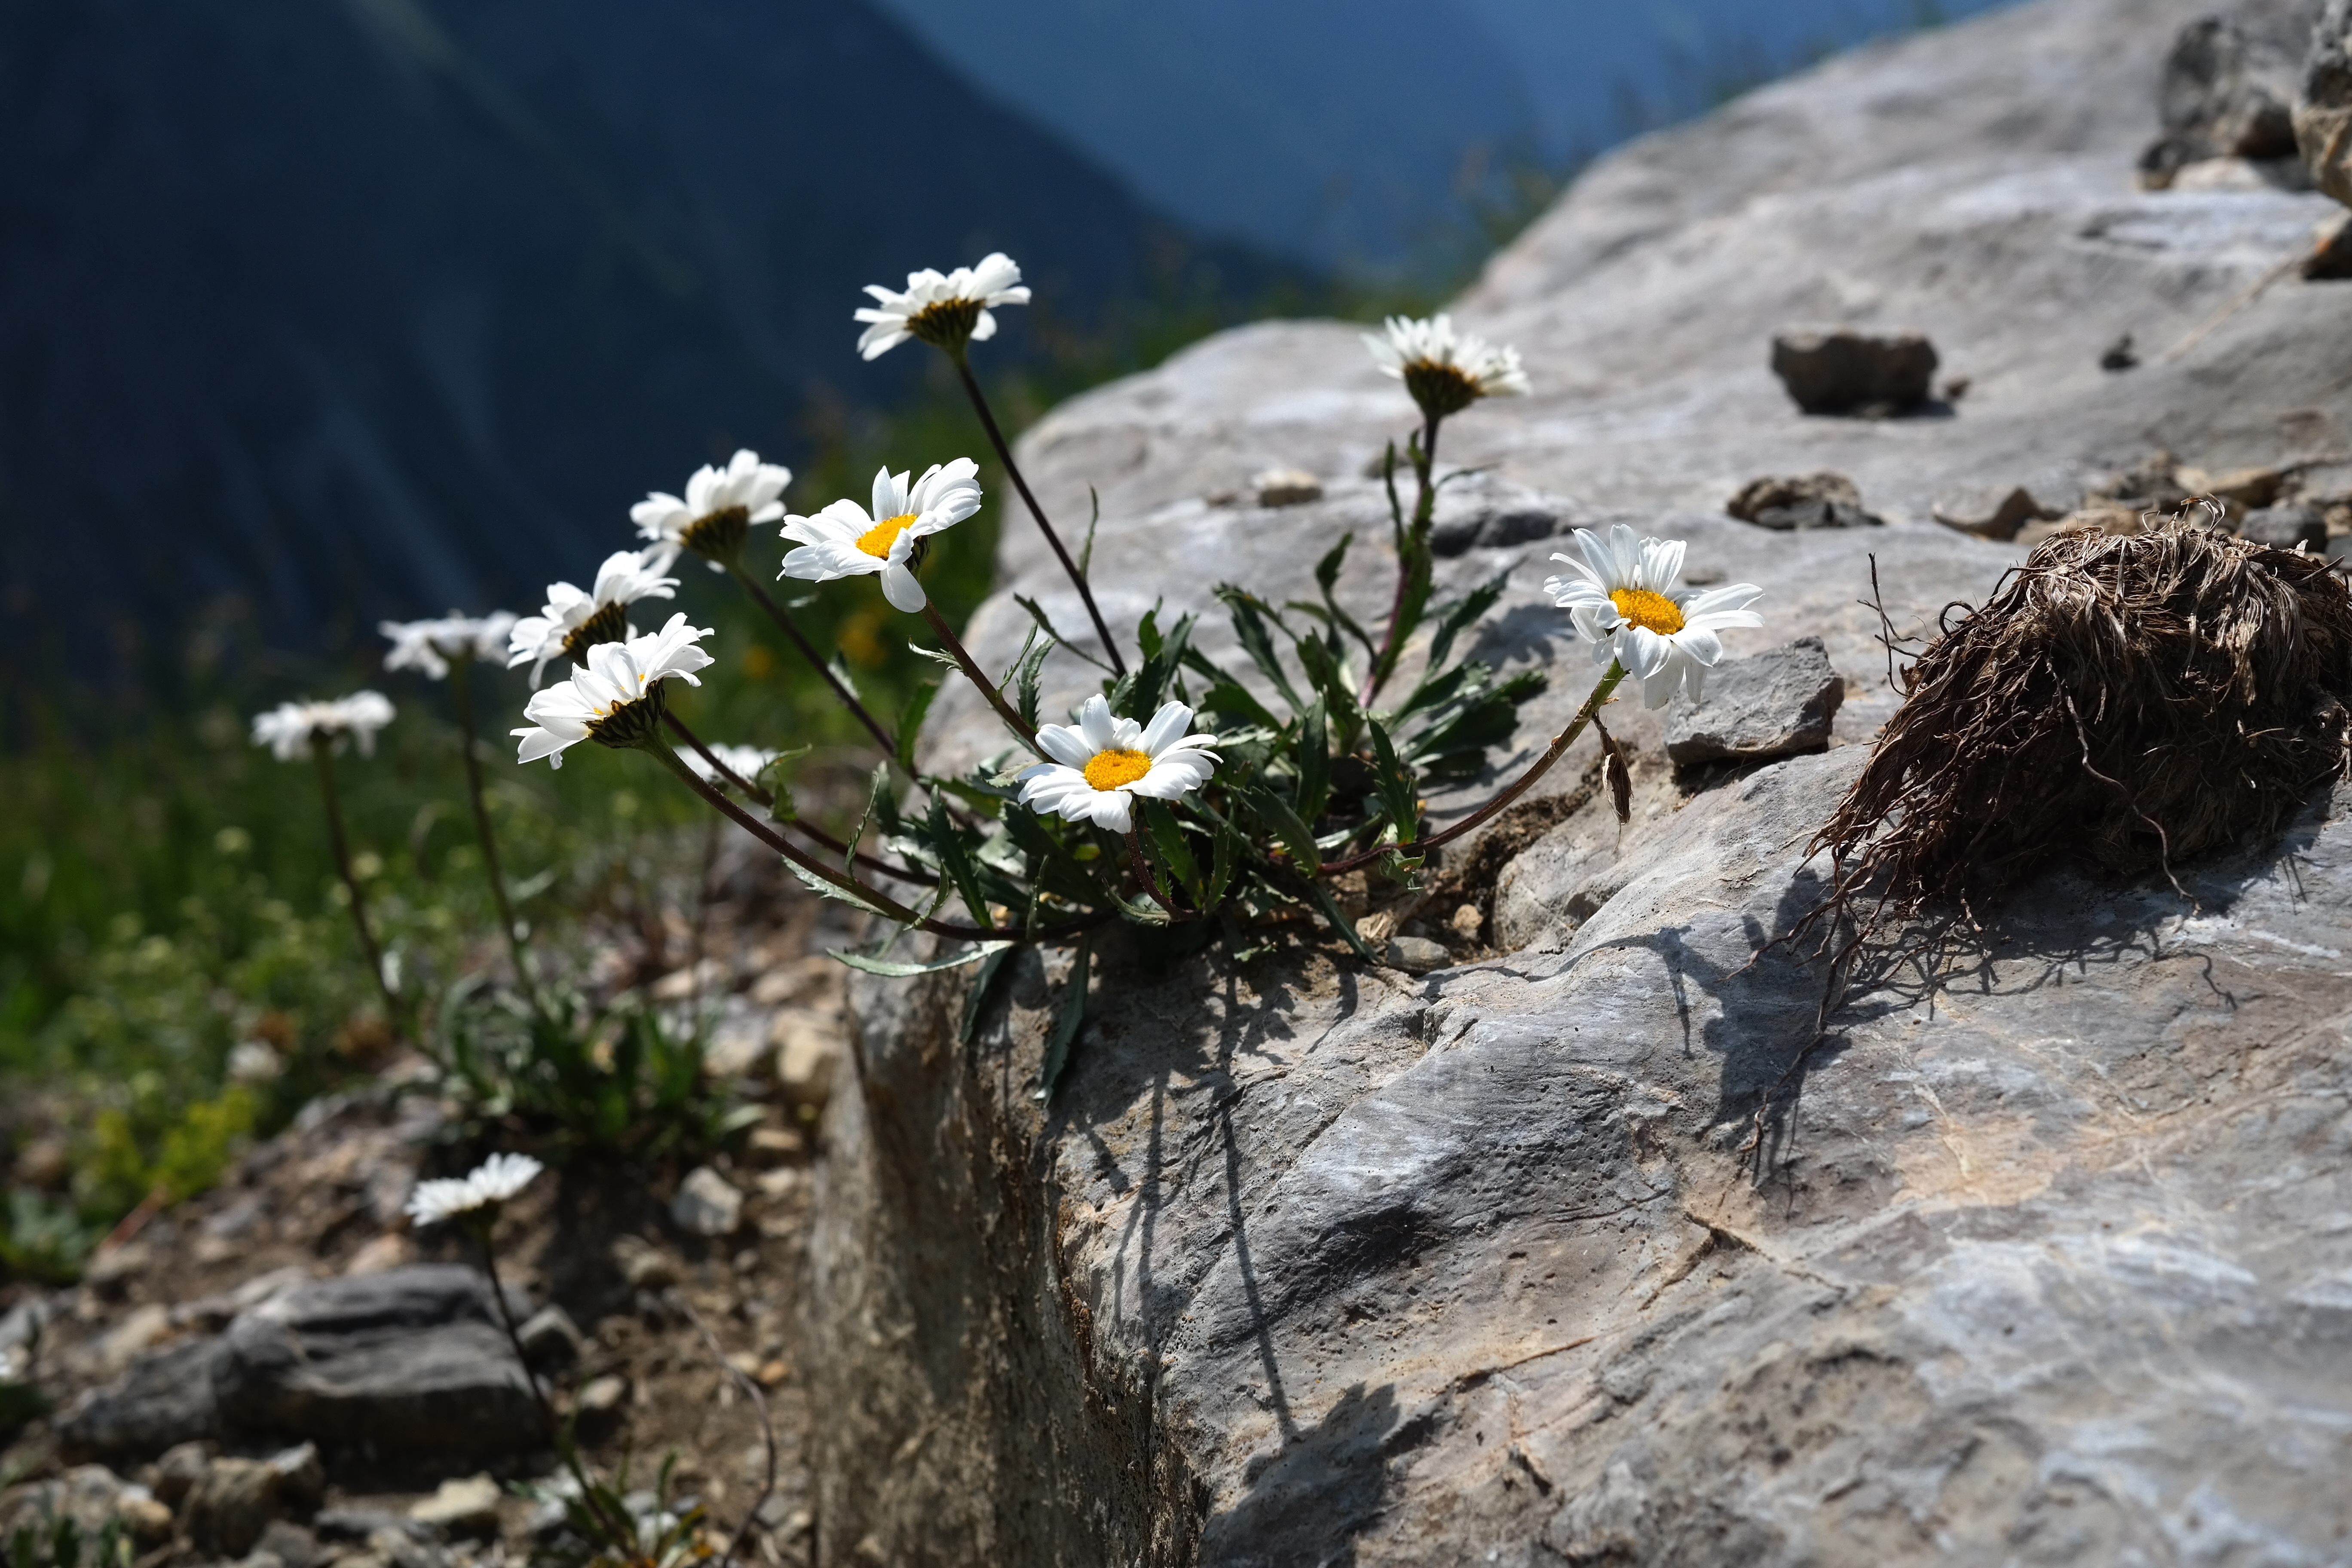
landscape, nature, grass, rock, wilderness, mountain, plant, white, leaf, flower, spring, flora, wildflower, flowers, alpine flower, alpine plant, alpenmargerite, ordinary alpenmargerite, leucanthemopsis alpina, chrysanthemum alpinum l, tanacetum alpinum, alps wucherblume, leucanthemopsis